Political aspects of Islam

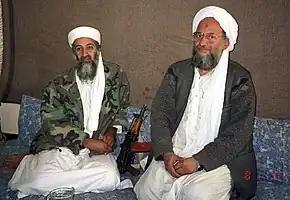
Osama bin Laden and Ayman al-Zawahiri of al-Qaeda have promoted the overthrow of secular governments.

Islamic jurist Muhammad Rashid Rida—a student of Abduh and Afghani—positioned himself as the successor to those two pan-Islamists and anti colonialists. He called for a unified Islam based on revival of the Islamic caliphate led by Arabs and the reformation of Muslims. Inspired by stories of the purity of the early eras of Muhammad and the Rashidun, he was more interested in Wahhabism than modernism, and preached for a puritanical Islam where Islamic law ("sharīʿa") was implemented. According to Rida, the state-sponsored scholars neglected the revival of early Islamic traditions in the Muslim community ("Ummah"). His influential Islamic journal "Al-Manār" promoted anti-British revolt, as well as Islamic revivalism based on the tenets of Salafism ("Salafiyya").